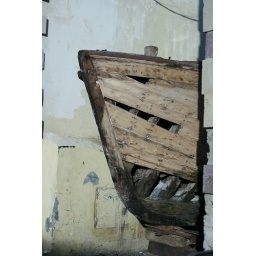
an old wooden ship peaking out from between two buildings, near the sea.